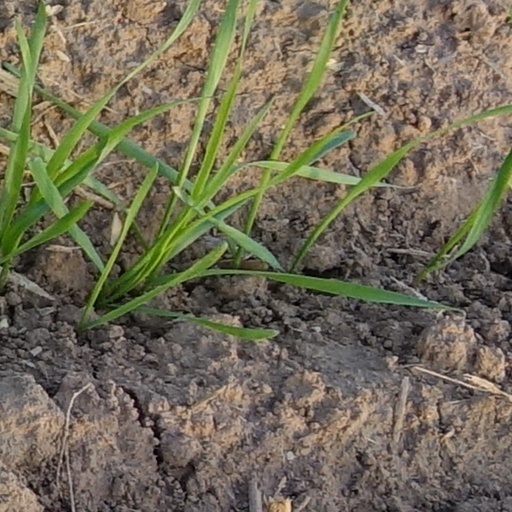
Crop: wheat